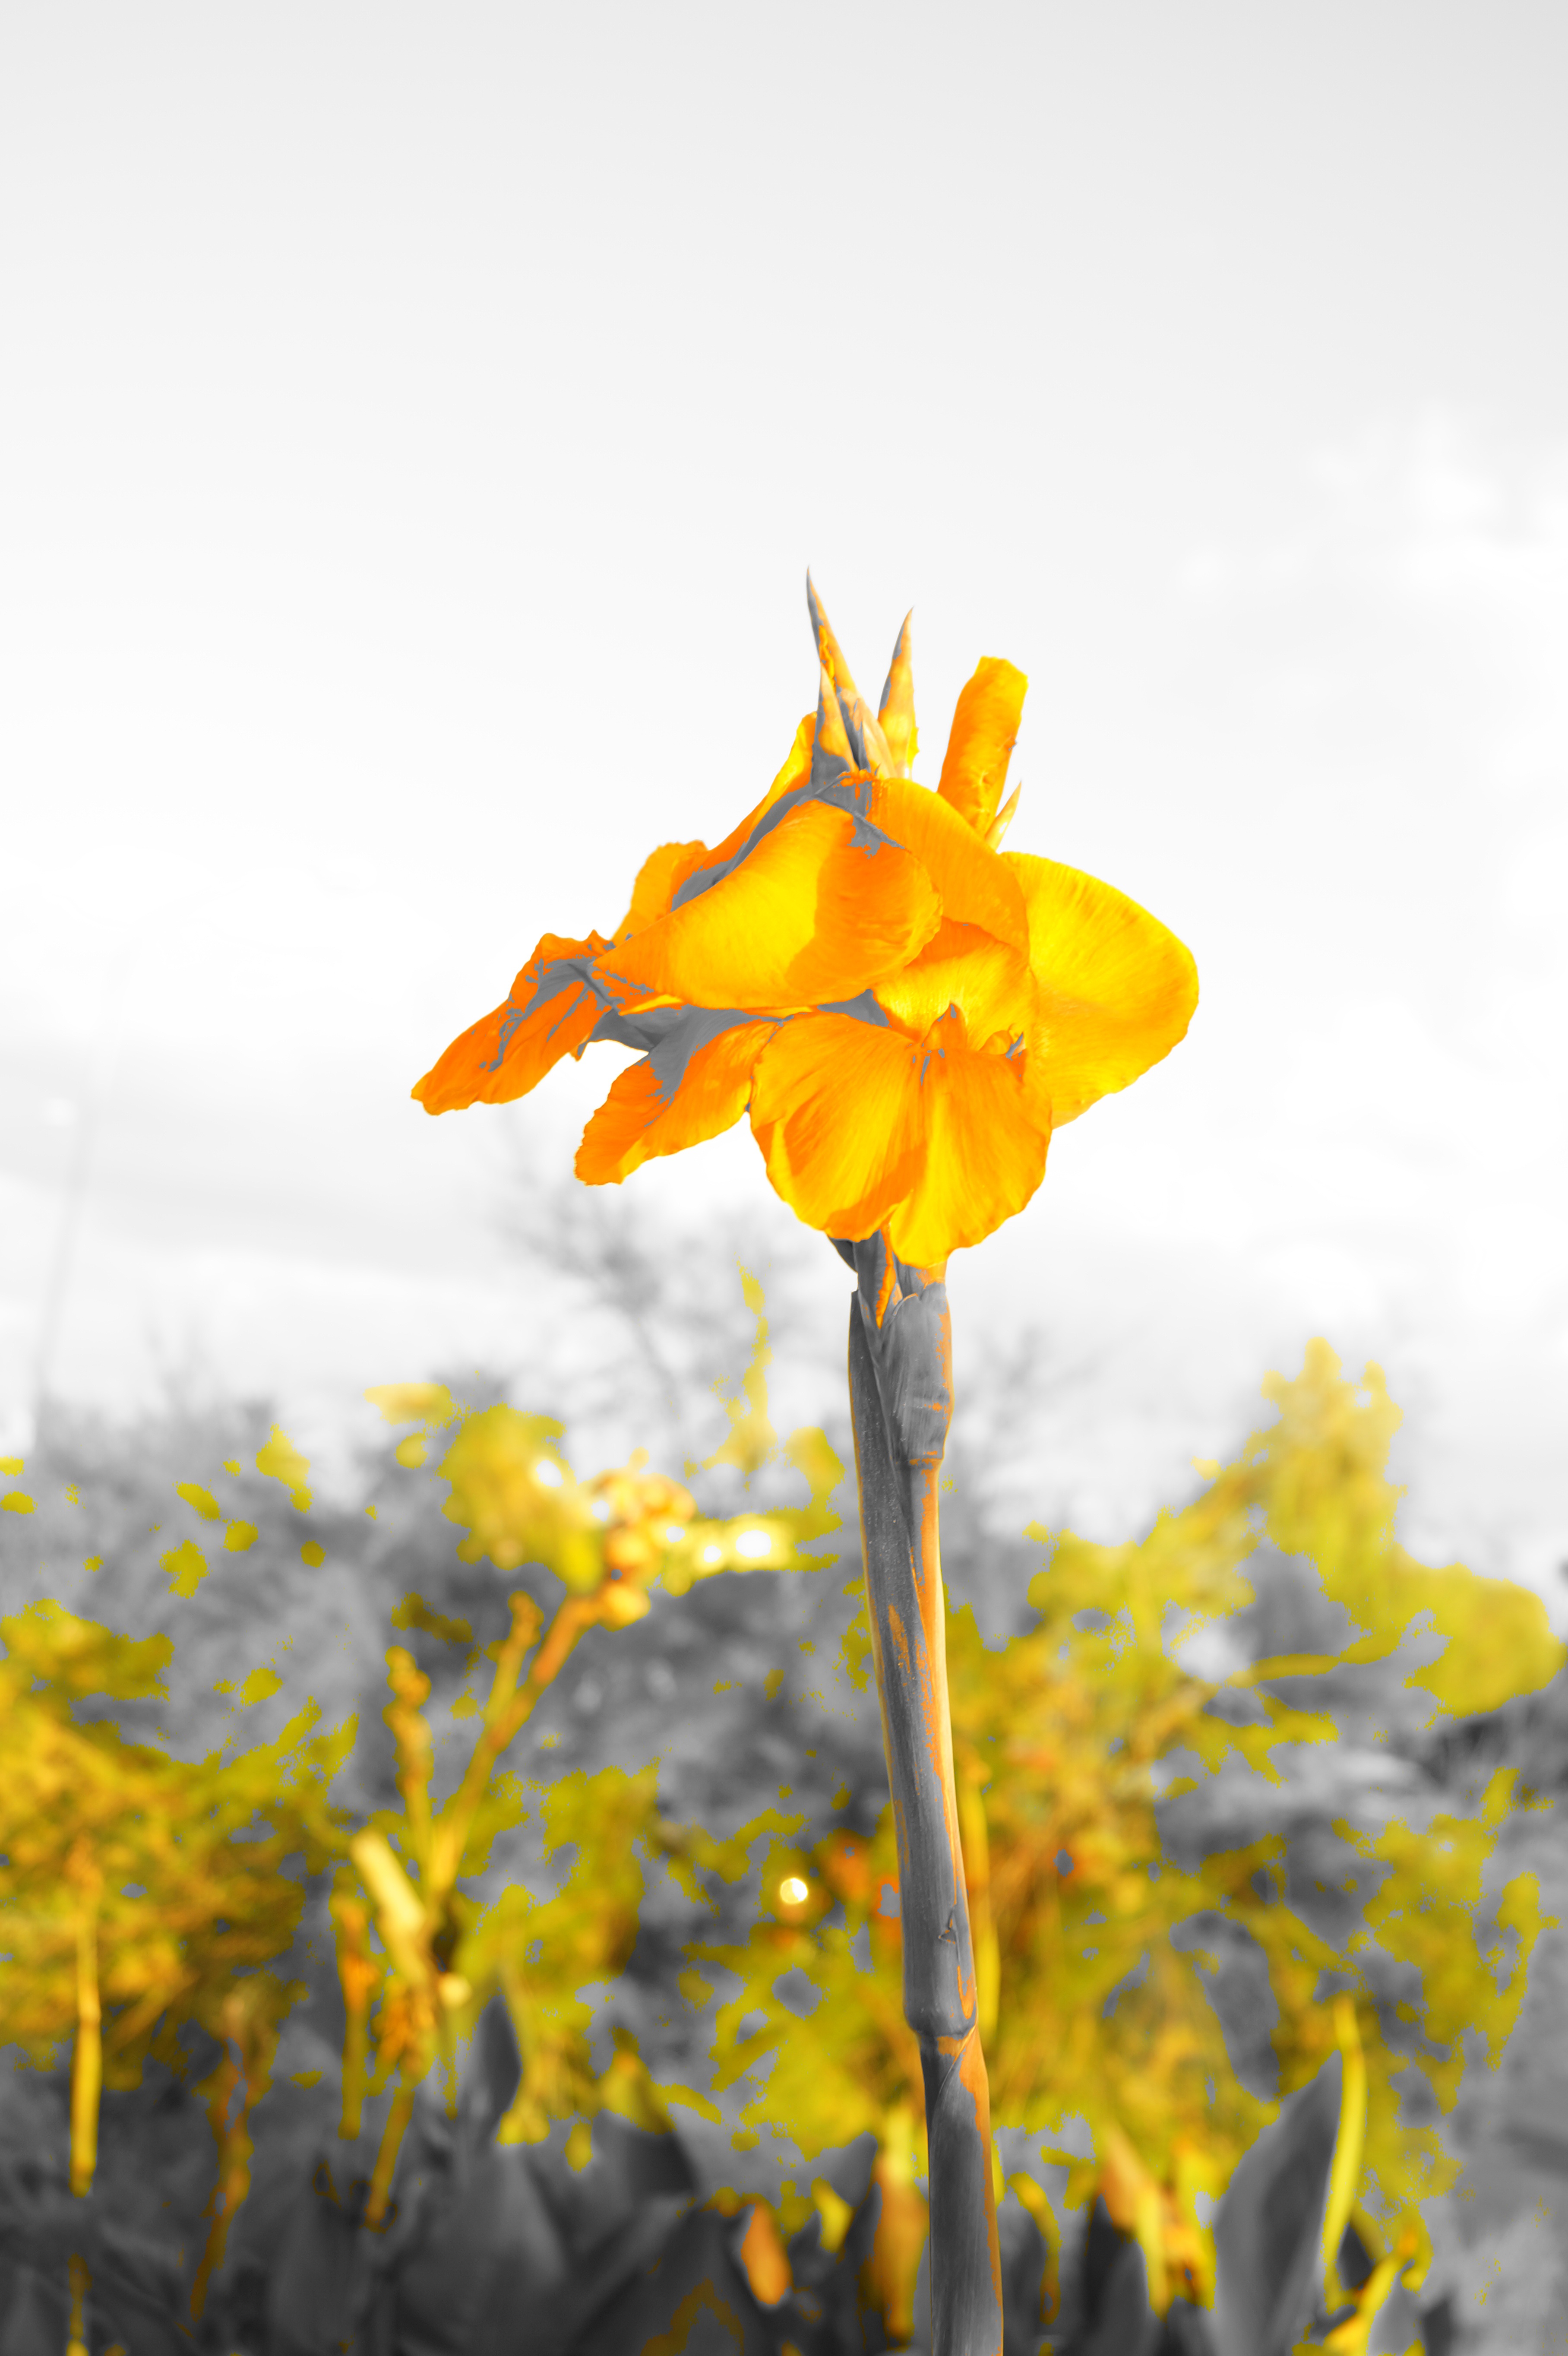
black and white, plant, sunlight, leaf, flower, petal, orange, produce, autumn, yellow, flora, sunflower, wildflower, macro photography, flowering plant, daisy family, marina di massa, land plant